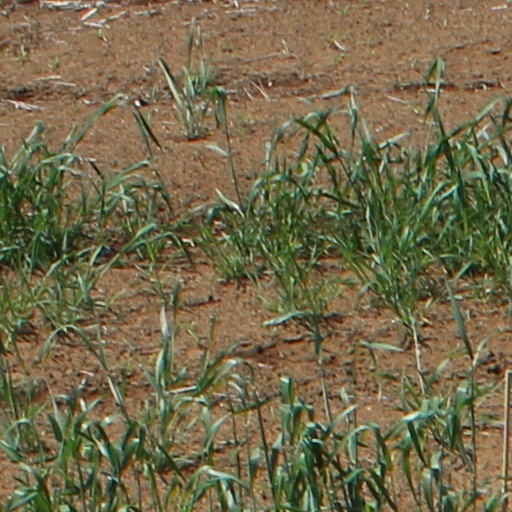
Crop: wheat